VT220

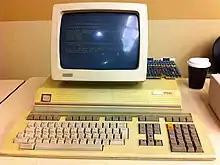
DEC VT240

The VT220 improved on the earlier VT100 series of terminals with a redesigned keyboard, much smaller physical packaging, and a faster microprocessor, the Intel 8051 microcontroller. The VT220 was available with CRTs that used white, green, or amber phosphors.